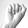
ASL letter: A